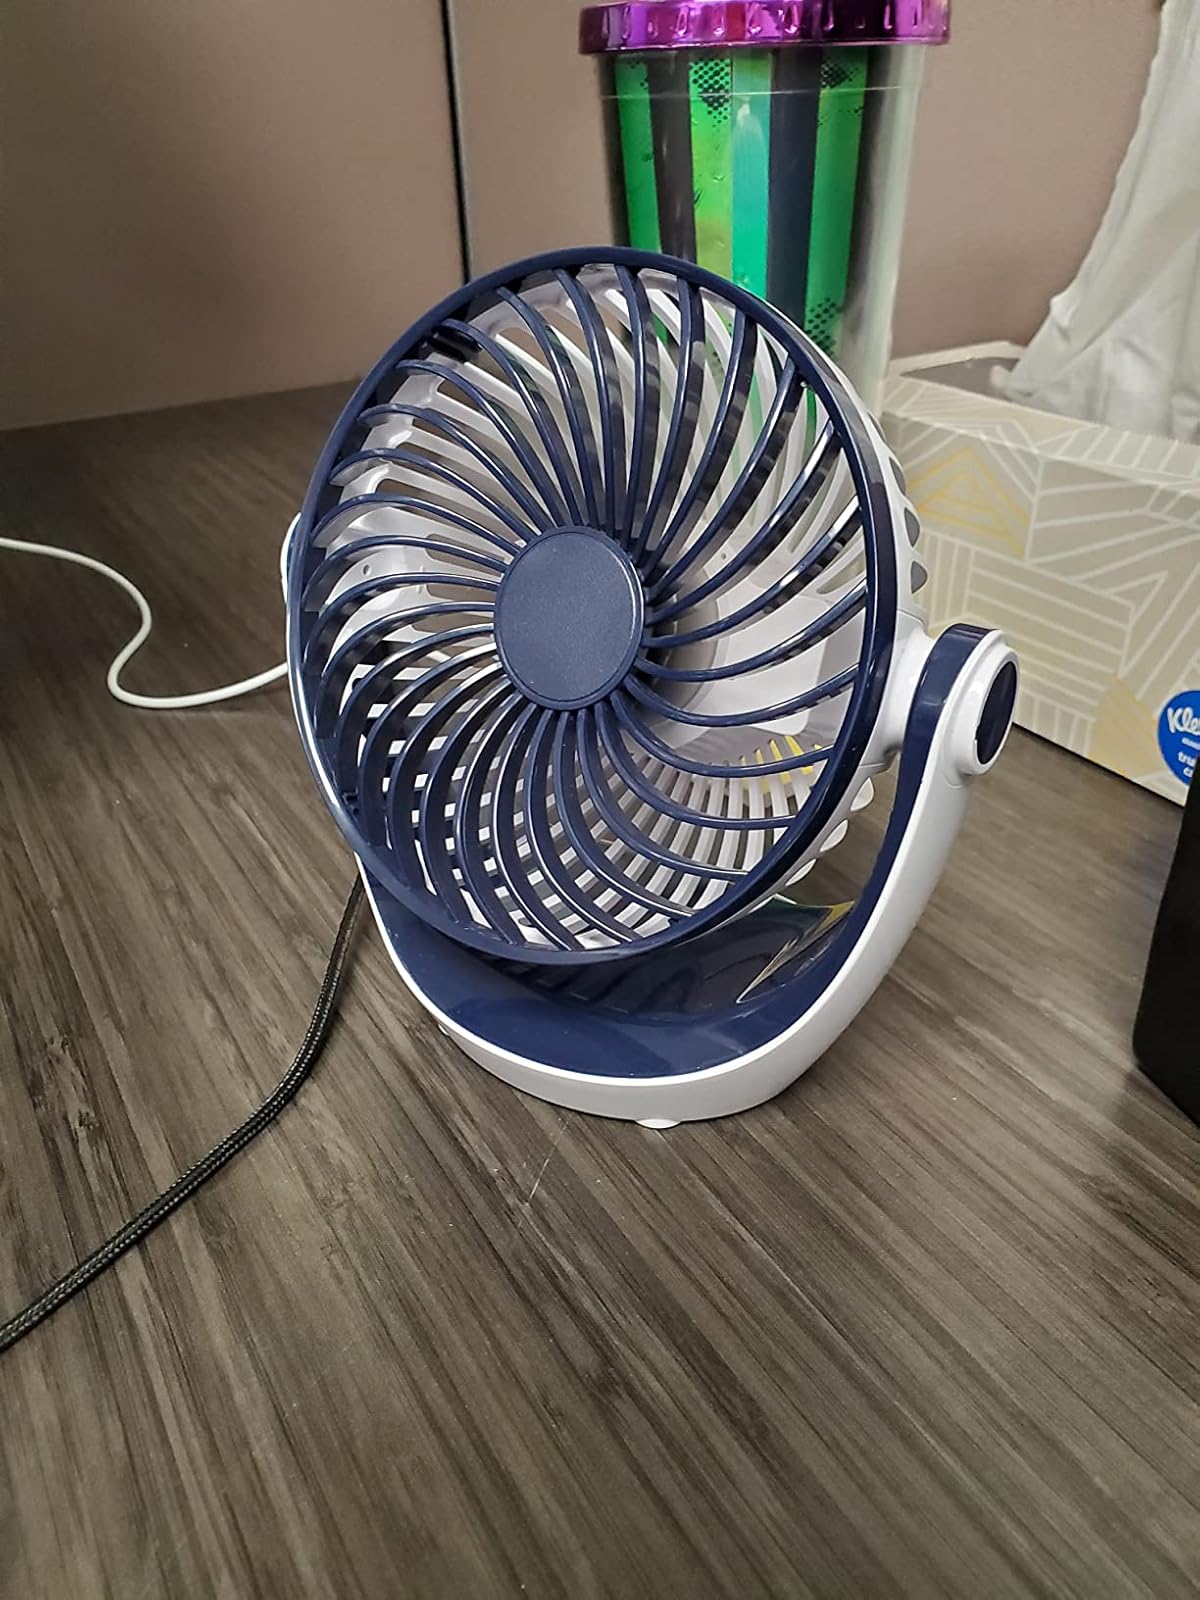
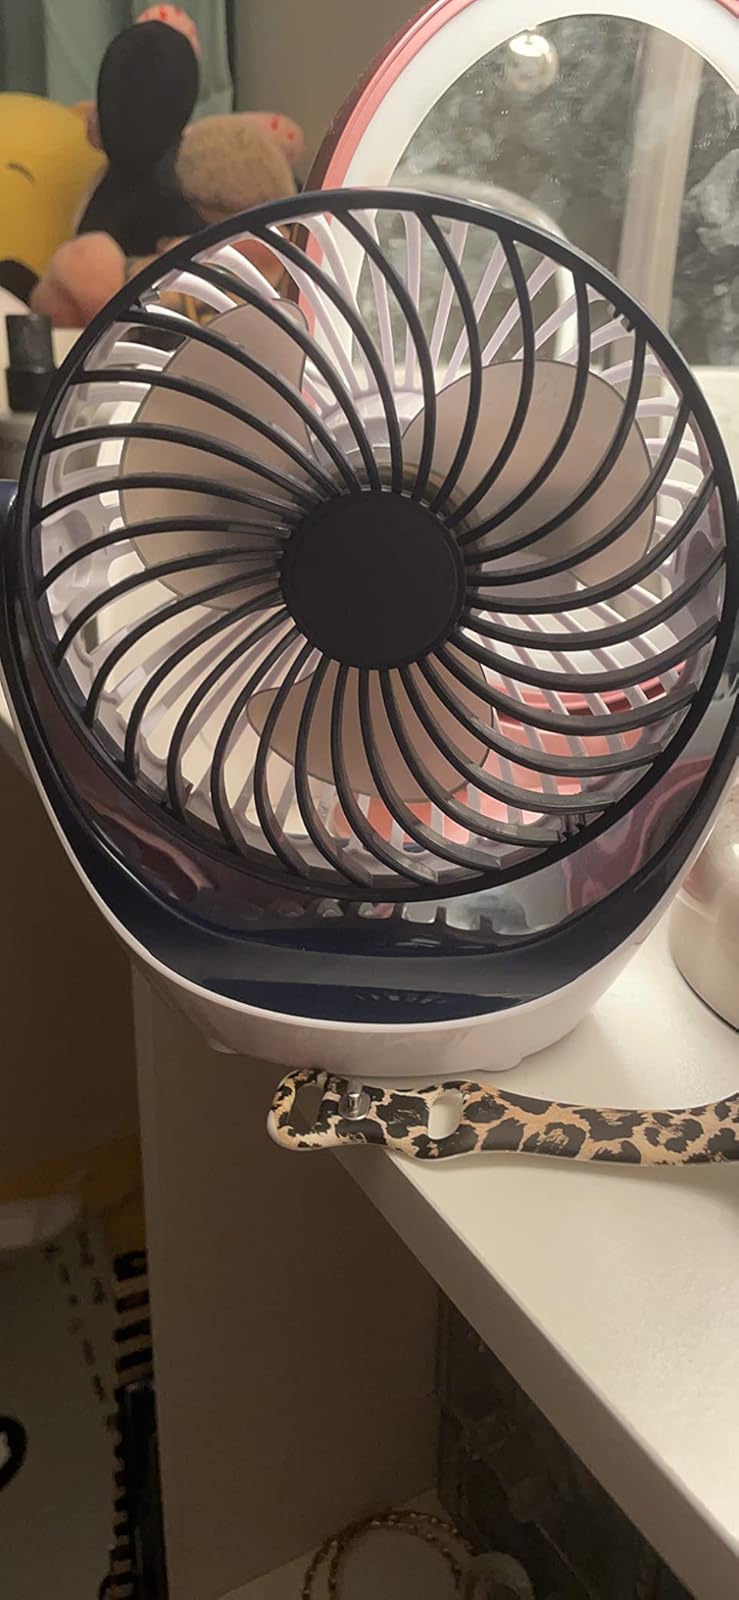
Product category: fan
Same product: yes